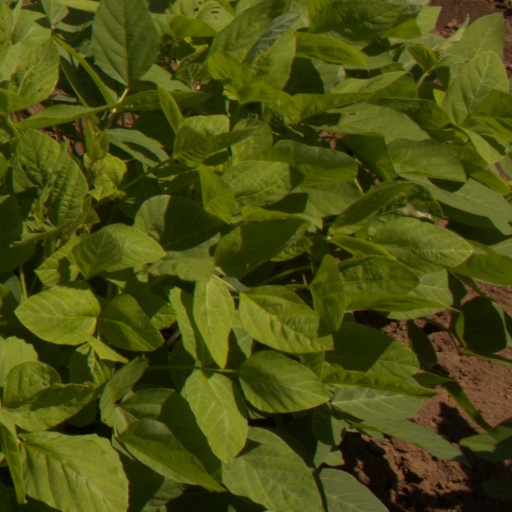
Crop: soybean